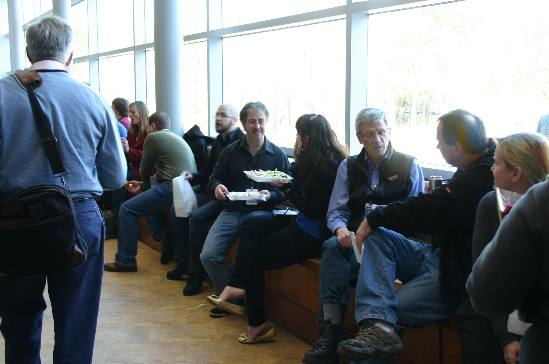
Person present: Yes